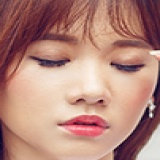
ca sĩ Hari Won